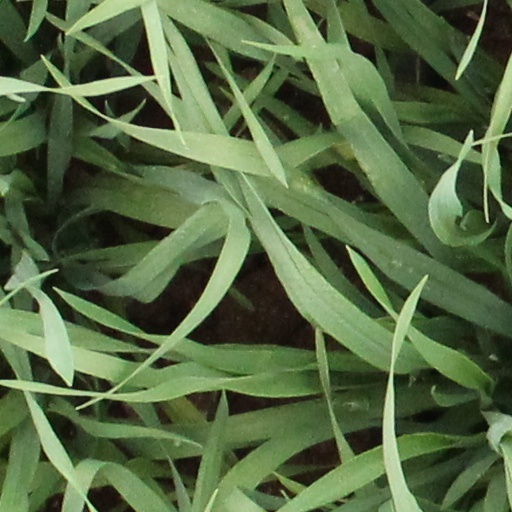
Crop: wheat